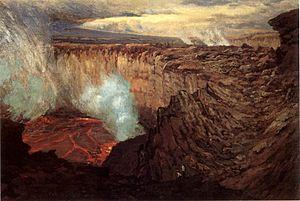
Le Halemaʻumaʻu ou Halemaumau est un cratère volcanique des États-Unis situé à l'intérieur de la caldeira sommitale du Kīlauea, à Hawaï. En éruption continue depuis le 3 janvier 1983, il comporte de manière plus ou moins permanente un lac de lave.